The Coram Hotel

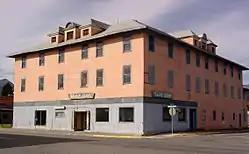

The Coram Hotel, located on California Ave. in Libby in Lincoln County, Montana, was listed on the National Register of Historic Places in 2012.